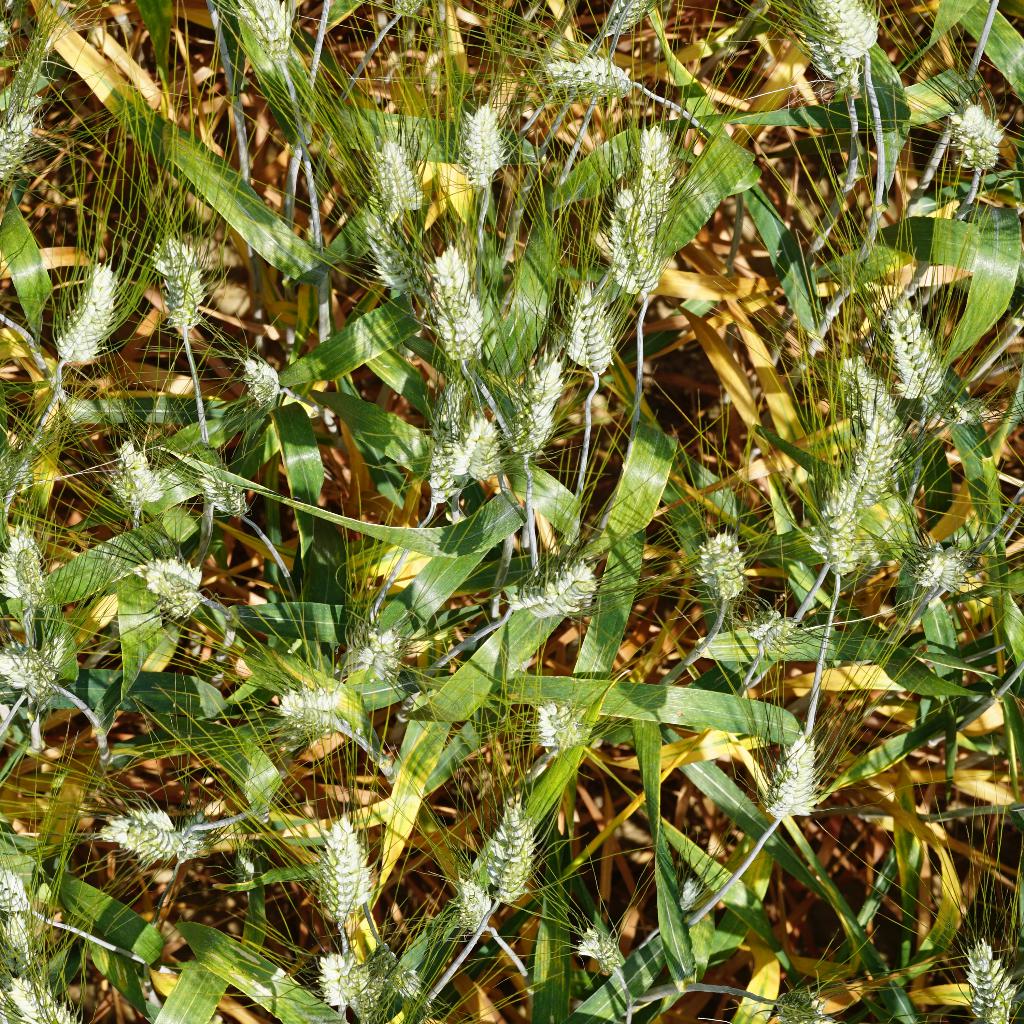
Country: France
Location: Gréoux
Wheat development stage: Filling